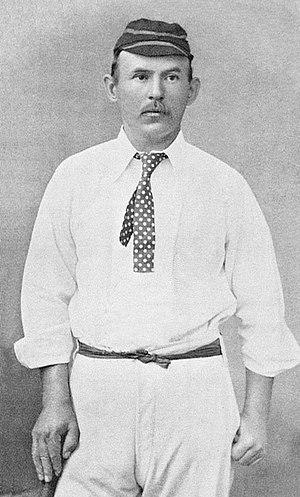
Arthur Shrewsbury était un joueur de cricket anglais. Il fut l'un des meilleurs batteurs des années 1880. Il joua 23 test-matchs pour l'équipe d'Angleterre de cricket et en fut le capitaine à sept reprises.